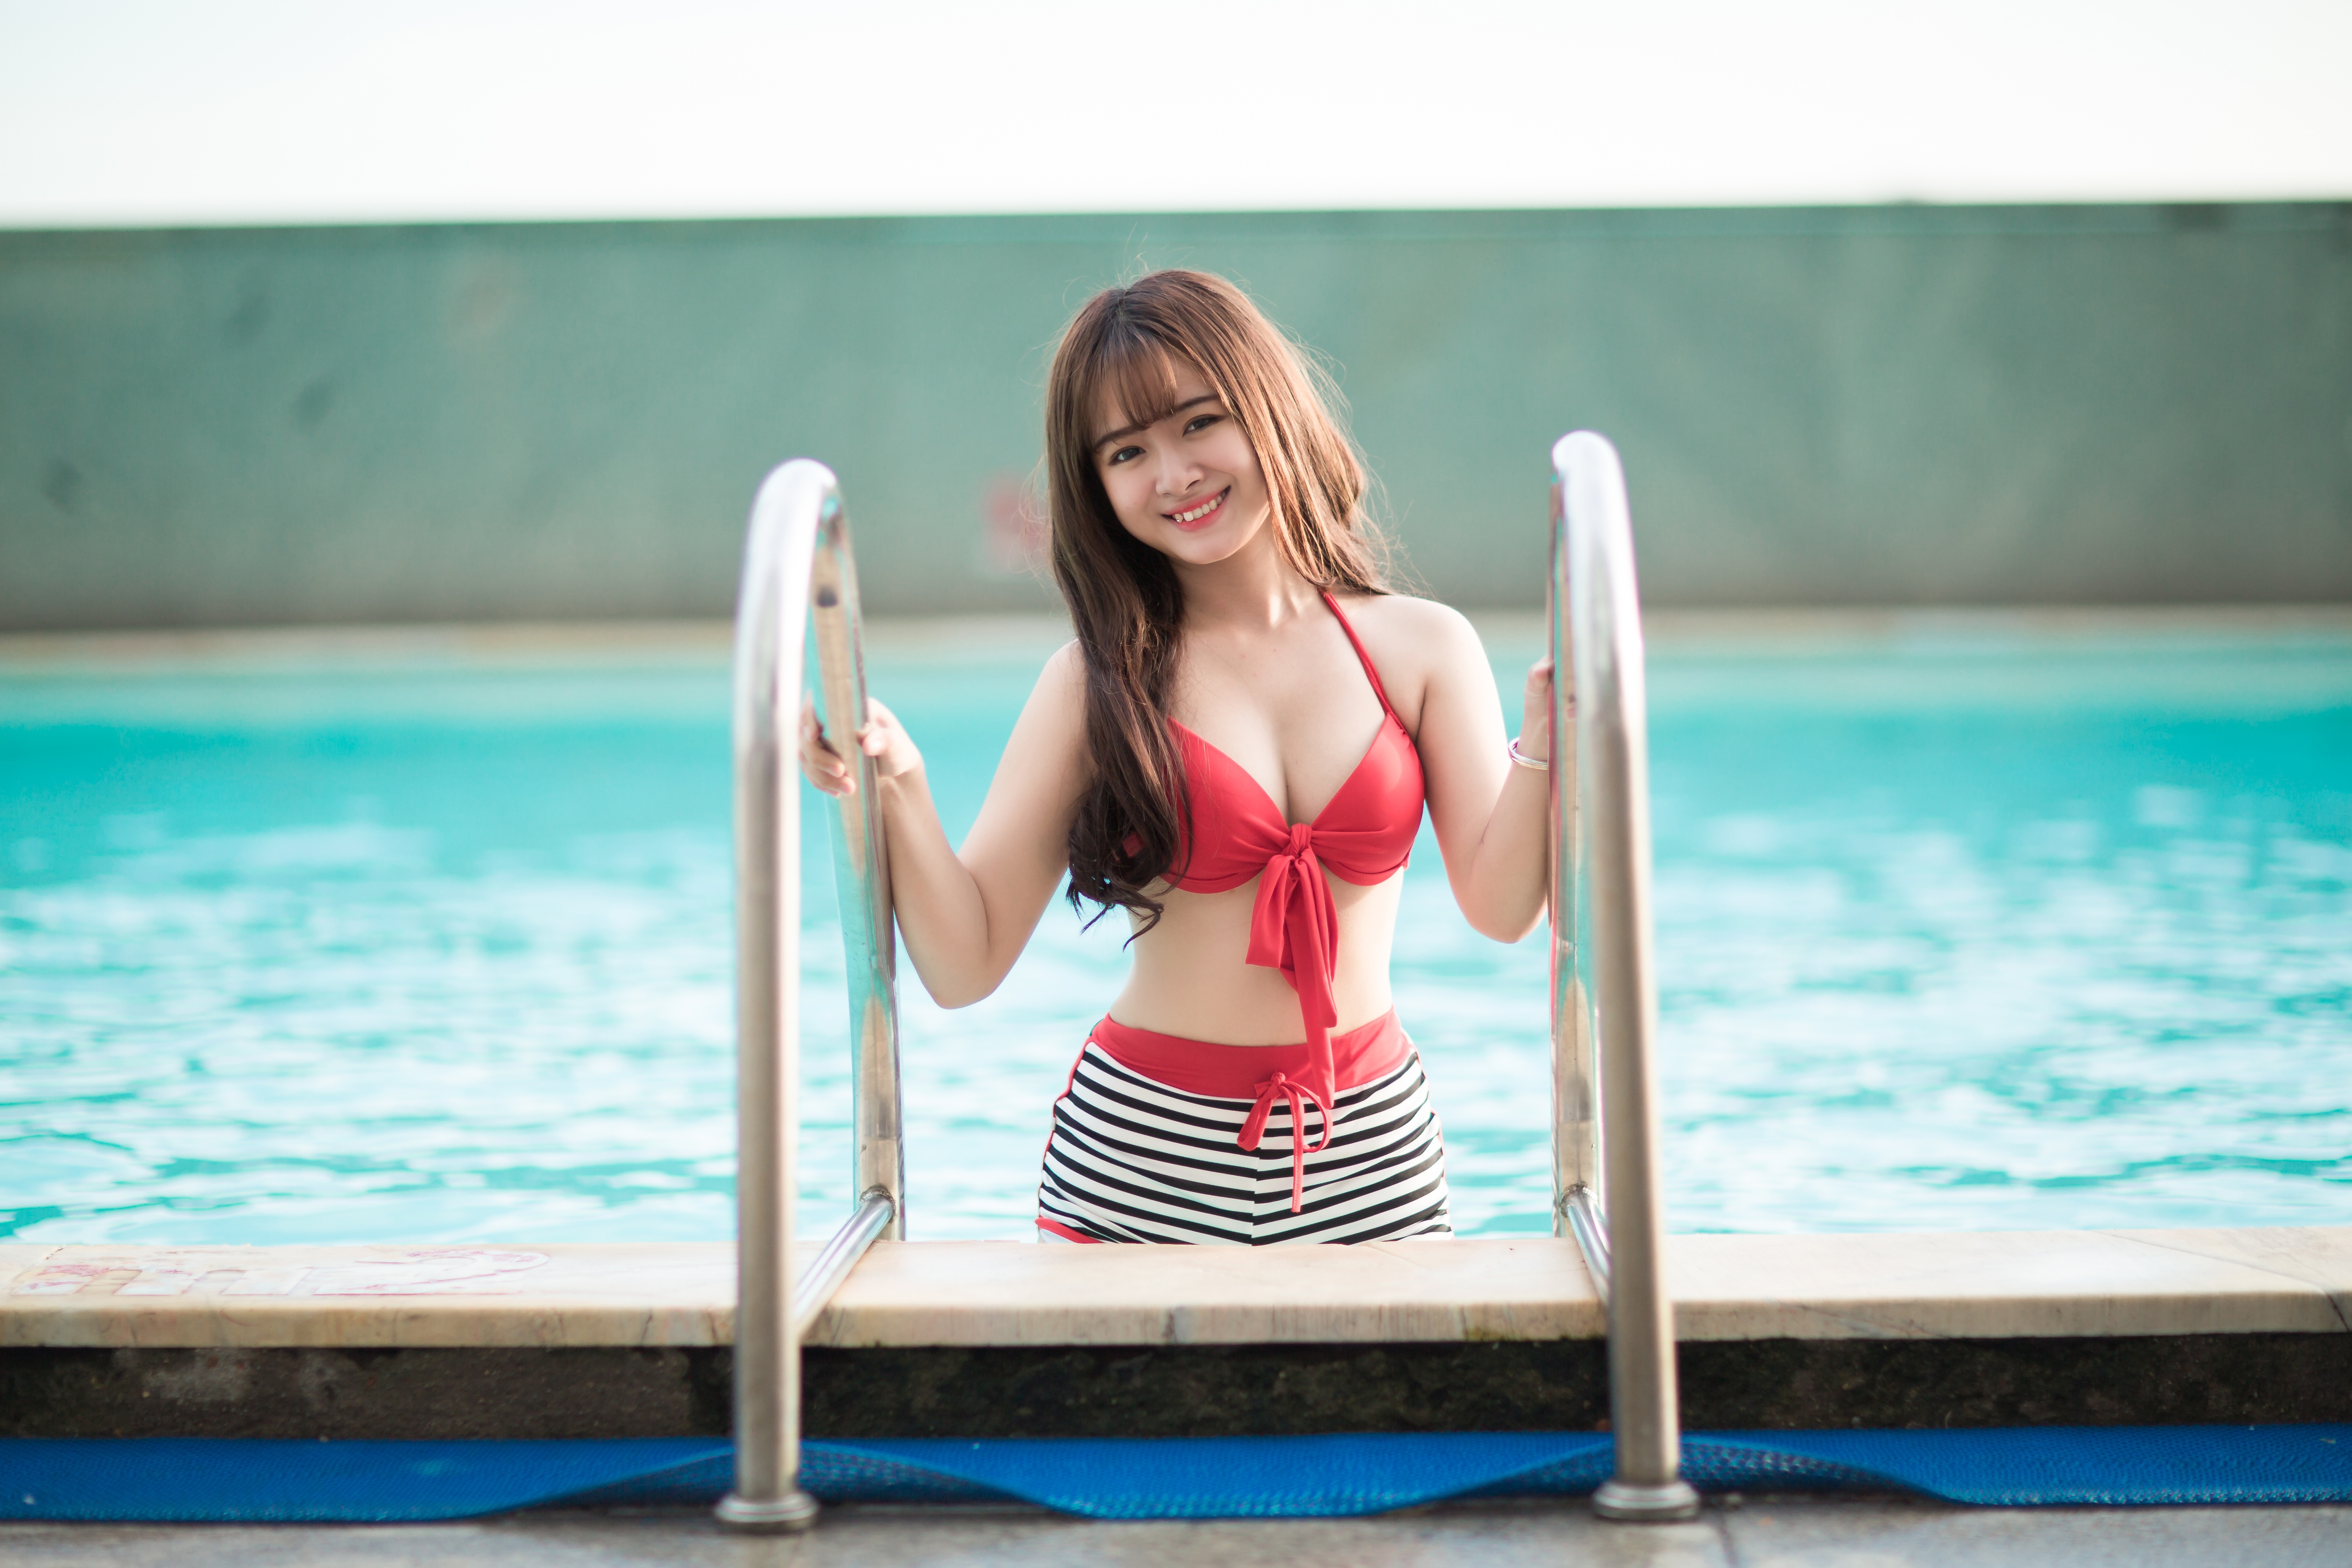
outdoor, girl, woman, female, leg, dance, young, sitting, fashion, lifestyle, leisure, bikini, swimming, women, sports, human positions, physical fitness